Entranceway at Main Street at Westfield Road and Ivyhurst Road

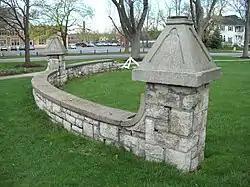
Entranceway at Main Street at Westfield Road and Ivyhurst Road, April 2010

Entranceway at Main Street at Westfield Road and Ivyhurst Road is a suburban residential subdivision entranceway built about 1920 by John Sattler. It is located on Main Street (New York State Route 5) in the town of Amherst within Erie County. It consists of stone posts, connecting quarter-height stone walls, and accent light fixtures located on either street corner.